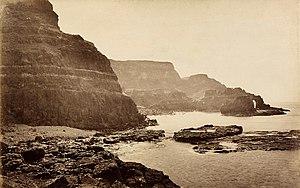
La Girona est une galéasse napolitaine, armée pour les besoins de l'Invincible Armada de 1588. Elle est commandée par Hug de Moncada i Gralla lorsqu'elle sombre près de Lacada Point, Comté de Antrim, en Irlande. Le naufrage de la Girona constitue un des épisodes les plus dramatiques de la débâcle de l'Invincible Armada en Irlande.